White House Fellows

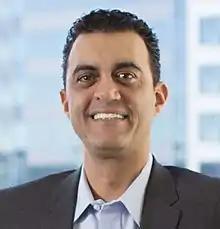
Under Secretary of Defense for Research and Engineering Emil Michael served as a White House Fellow from 2009–2010.

White House Fellows spend a year working as a full-time, paid special assistant or advisor to senior White House staff, cabinet secretaries, the vice president, or the head of an independent executive-branch agency. Fellows also participate in an education program consisting of roundtable discussions with leaders from the private and public sectors. These roundtables are augmented through observation of policy in action, including domestic and international engagements with foreign dignitaries, industry executives, elected officials, and civil servants.